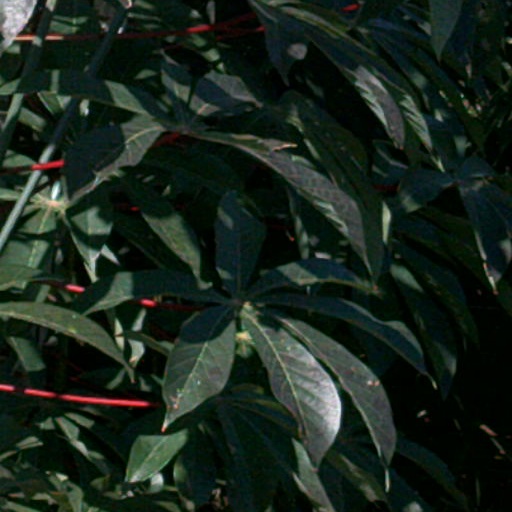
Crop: cassava